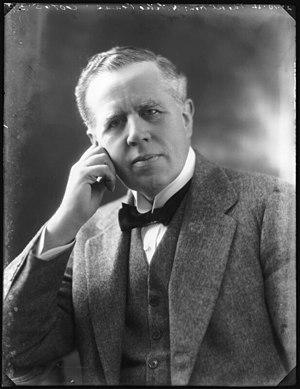
Herbert Pike Pease, 1ᵉʳ baron Daryngton, est un homme politique britannique.